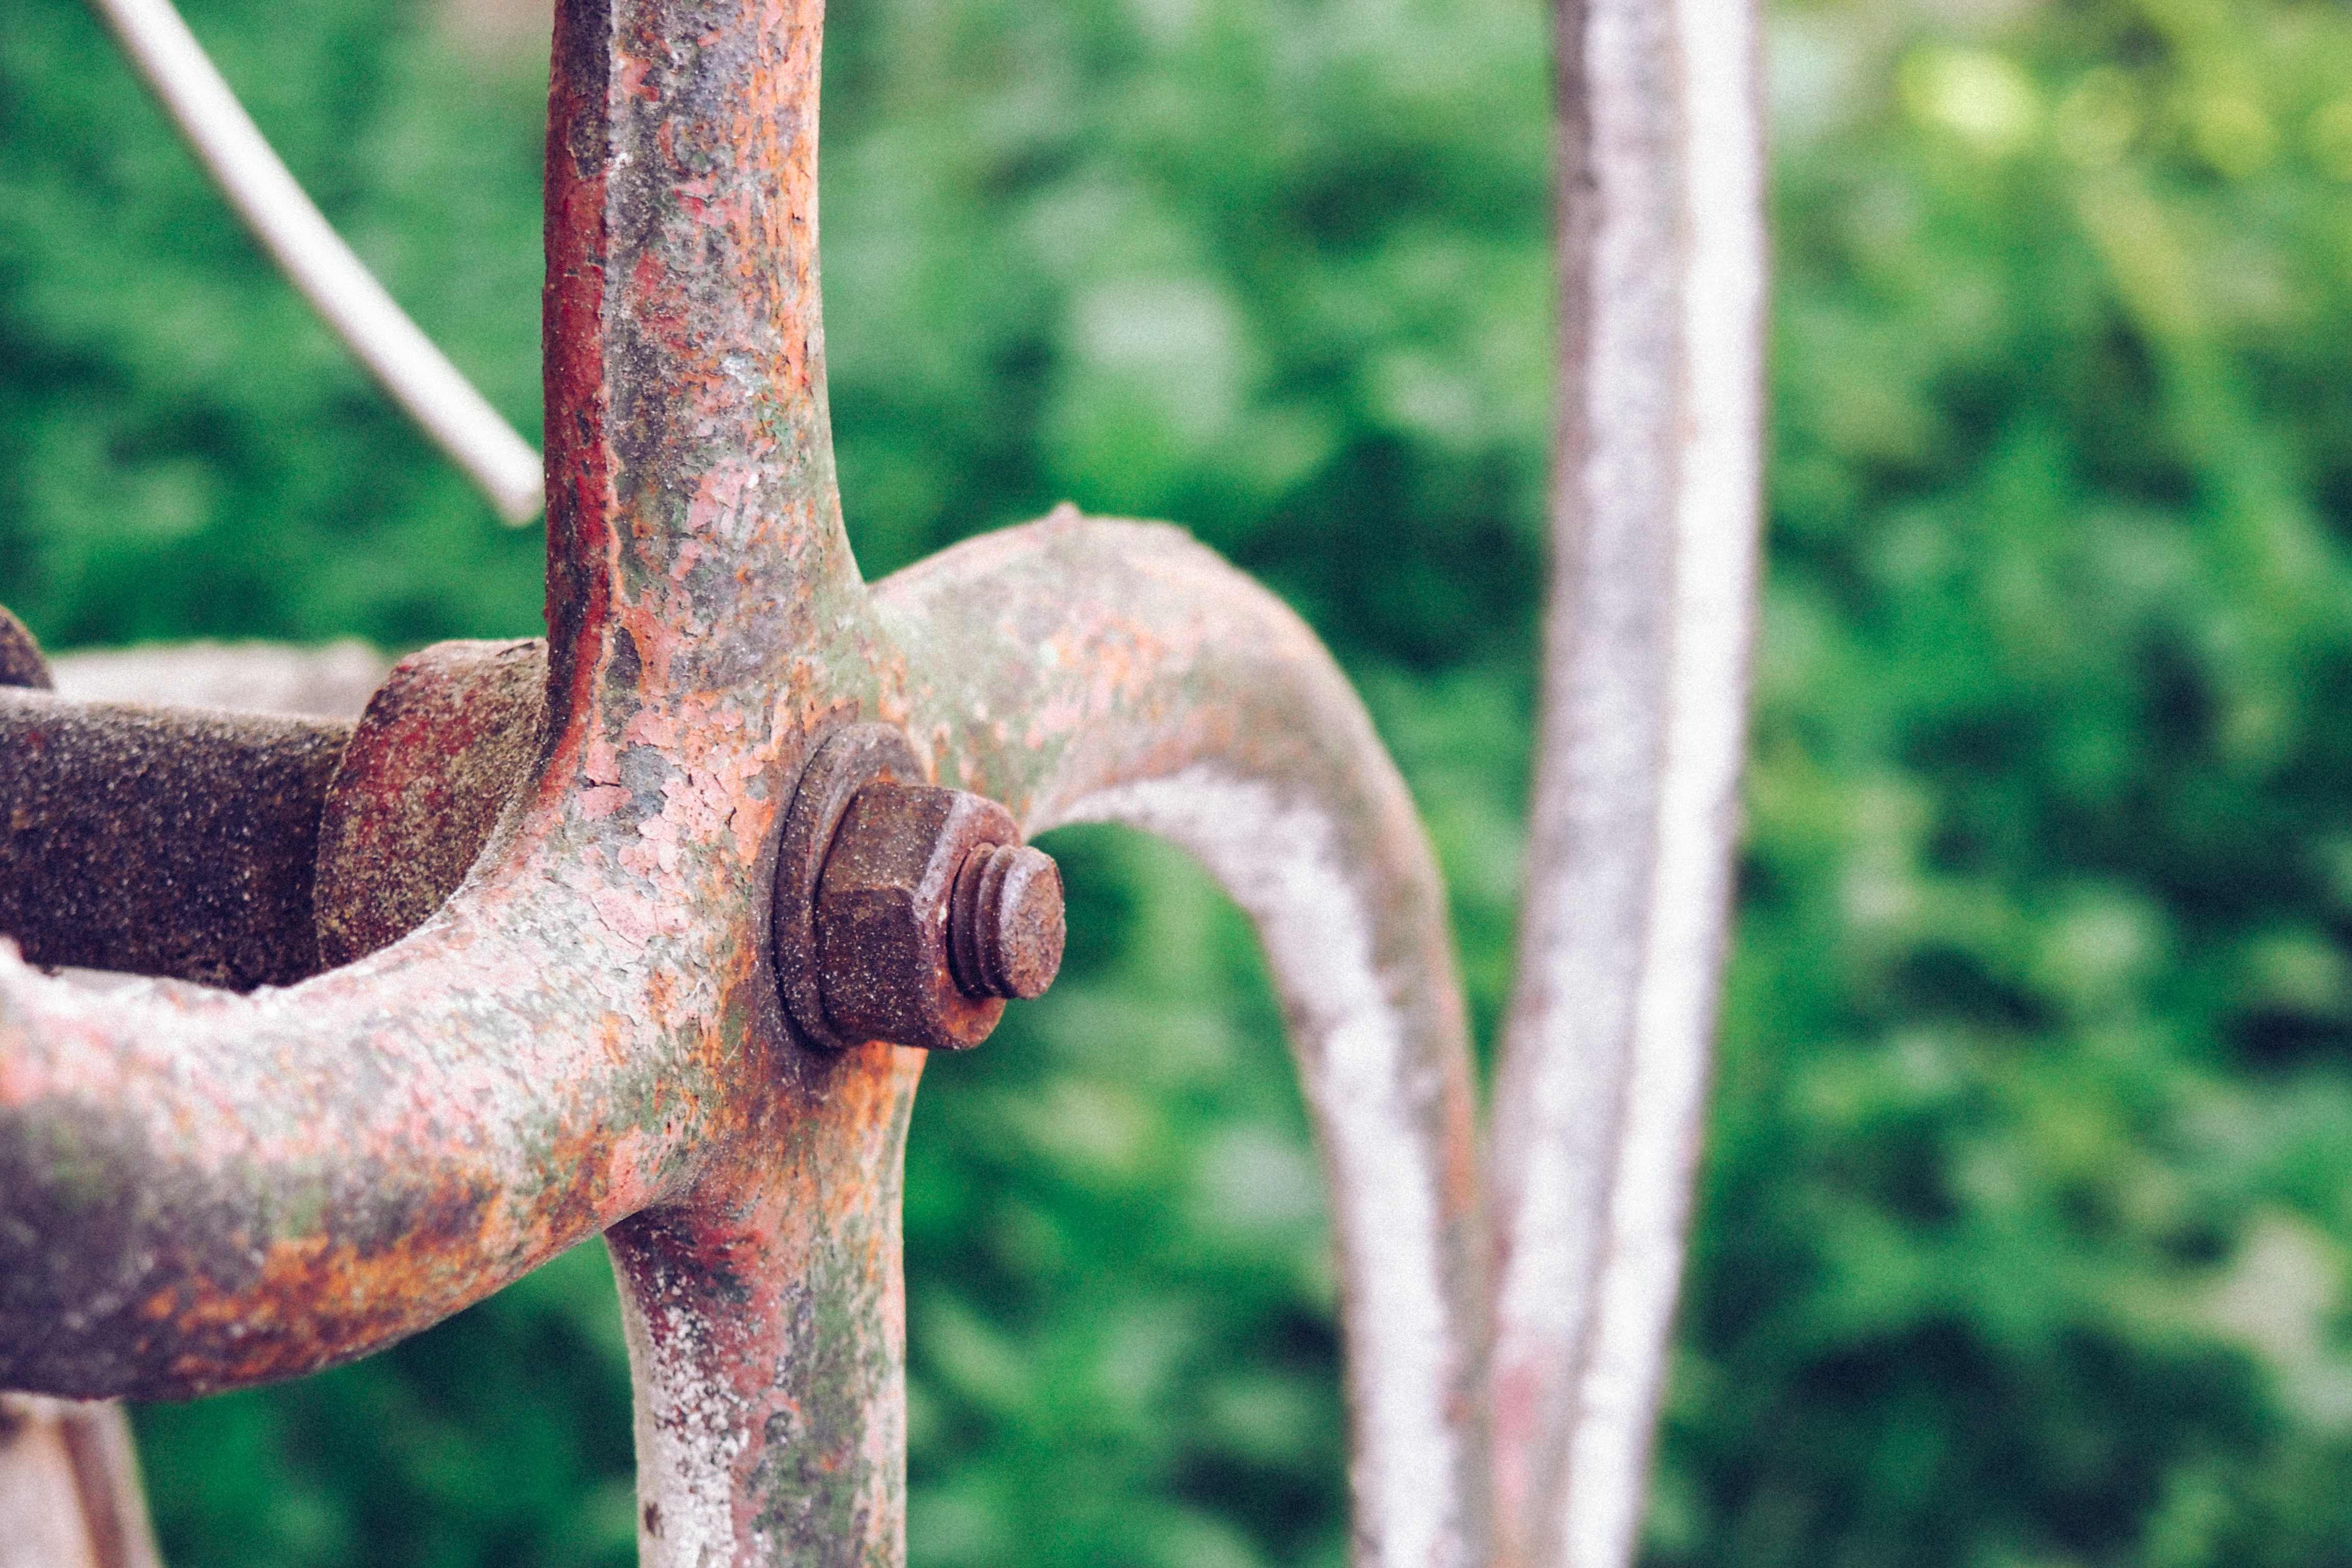
grass, branch, wildlife, horn, green, fauna